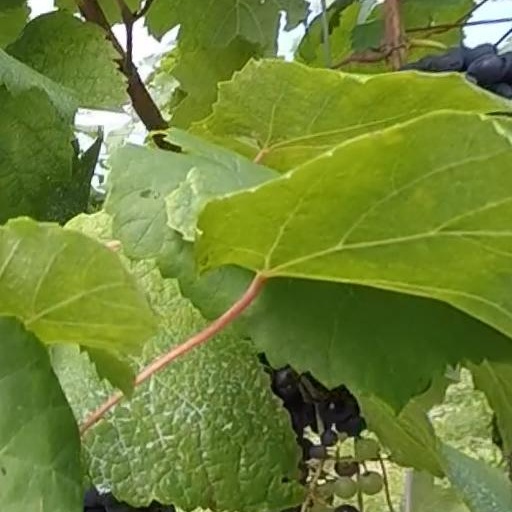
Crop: grape